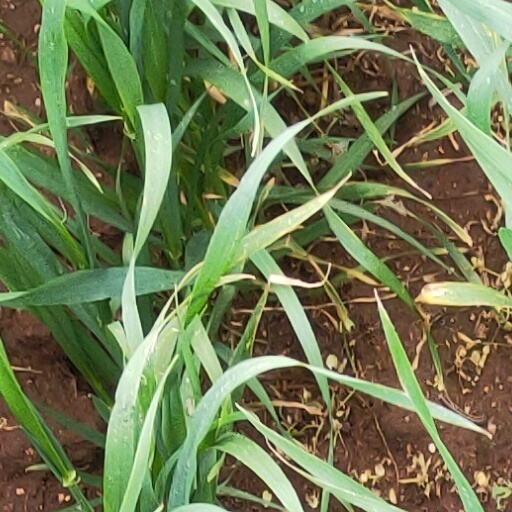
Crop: wheat